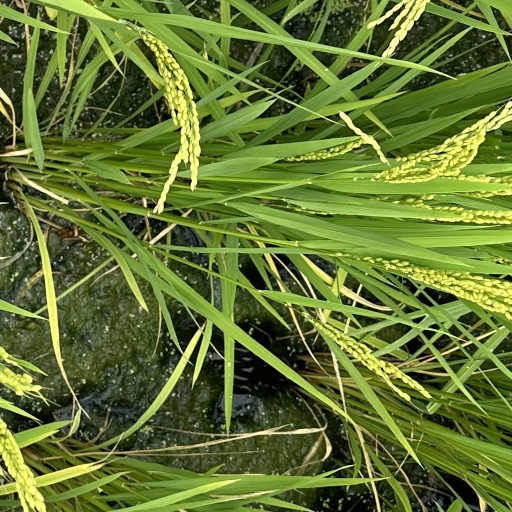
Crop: rice